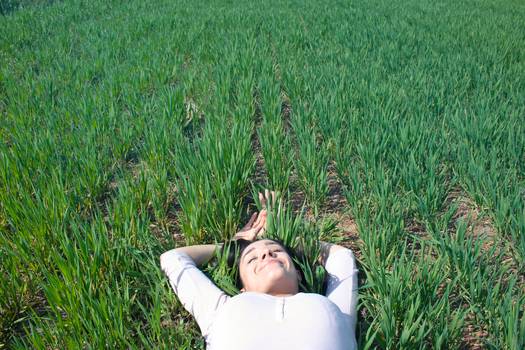
Label: No Watermark